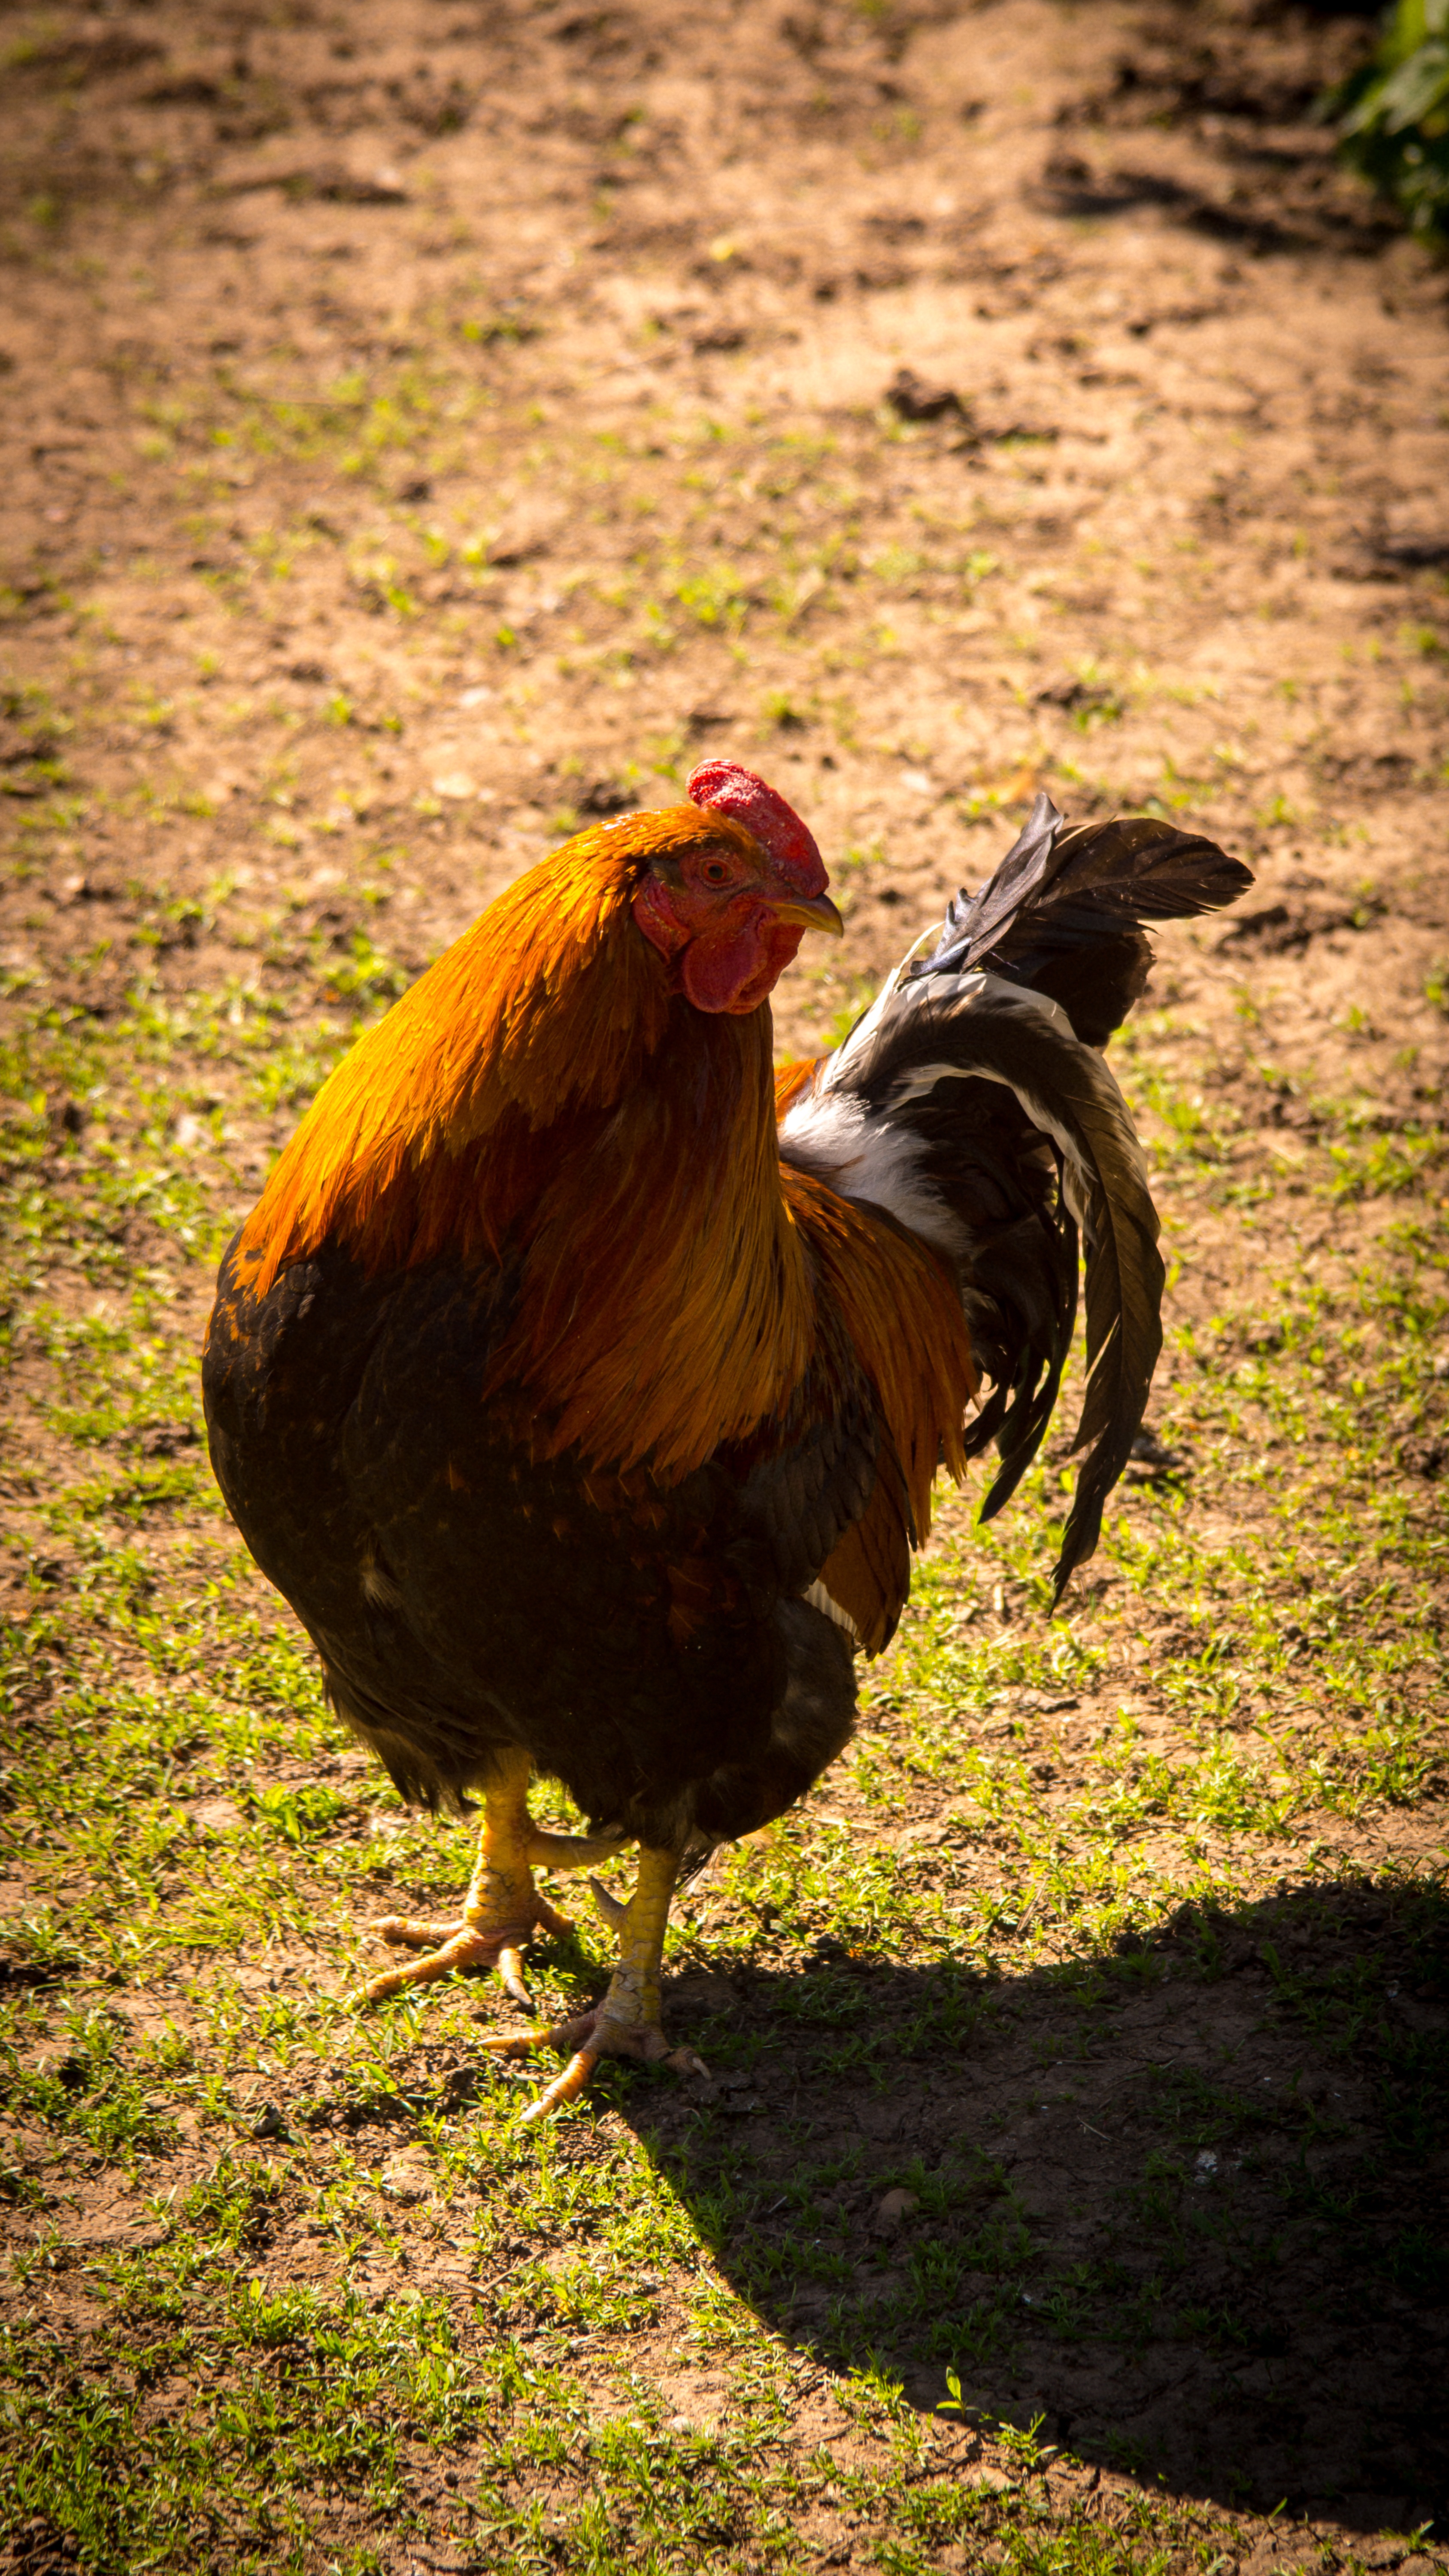
nature, grass, bird, village, wildlife, green, beak, autumn, chicken, fowl, fauna, rooster, cock, galliformes, vertebrate, phasianidae